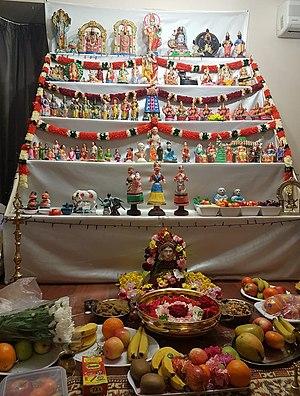
Le Golu est une exposition de figurines de terre que l'on réalise en Inde du Sud pour fêter la Navaratri. Ce sont les femmes et les enfants qui préparent cette exposition puis se rendent les uns chez les autres afin de voir les golus respectifs.